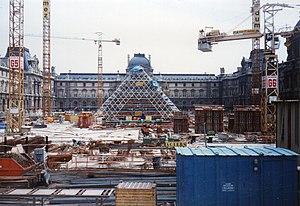
La pyramide du Louvre est une pyramide constituée de verre et de métal, située au milieu de la cour Napoléon du musée du Louvre à Paris. Elle abrite l'entrée principale du musée. Elle a été inaugurée une première fois par le président de la République François Mitterrand le 4 mars 1988, et une seconde fois le 29 mars 1989.
Ieoh Ming Pei, communément appelé I. M. Pei, est un architecte américain d'origine chinoise né le 26 avril 1917 à Canton et mort le 16 mai 2019 à New York.